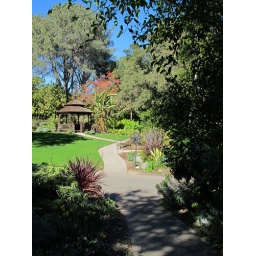
The orange color in the background (behind the gazebo) is from a coral tree that's blooming.